Christopher Stuart Patterson

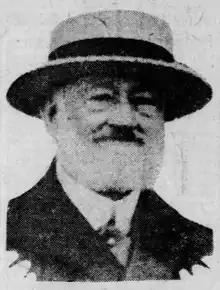
Christopher Stuart Patterson as shown in 1924

use both this parameter and |birth_date to display the person's date of birth, date of death, and age at death) -->